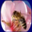
Label: bee